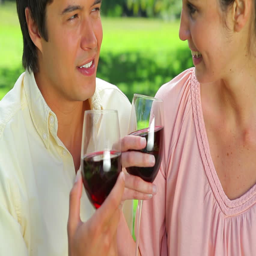
happy couple drinking red wine in the countryside